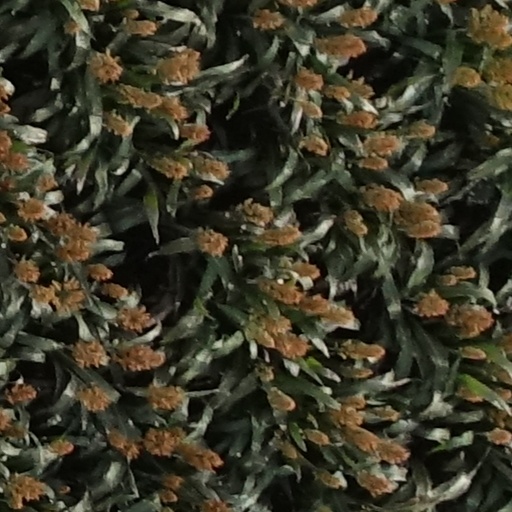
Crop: sorghum